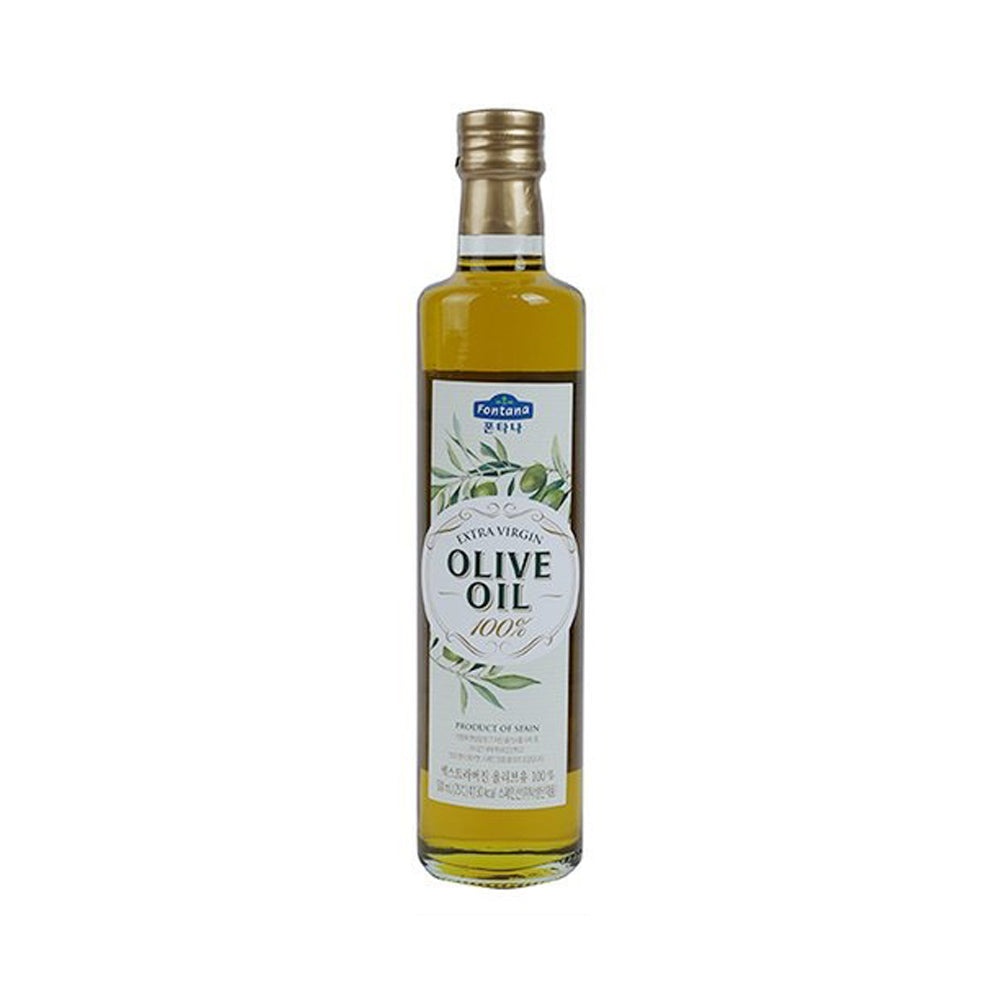
Fontana Olive Oil 500ml
Brand: Fontana Country of origin: Spain Package Information: Bottle Capacity & quantity: 500ml 100% pressed olive oil, extra virgin grade oil. Add flavor to your food by using it as a salad dressing Great for simple stir-fries like pasta It has a nice aftertaste, so you can take a teaspoon at a time. 상품명: 폰타나 올리브오일 500ml 브랜드: 폰타나 제조국: 스페인 패키지 정보: 보틀 용량&수량: 500ml 압착 올리브유 100%의 엑스트라버진등급의 오일입니다. 샐러드의 드레싱으로 활용하여 음식에 풍미를 더해보세요. 파스타 같은 간단한 볶음 요리에 사용하기 좋아요. 뒷맛이깔끔하여 한 티스푼씩 먹어도 좋습니다. 올리브유 엑스트라버진 식용유 오일
Brand: Fontana
Category: Food, Beverages & Tobacco > Food Items > Cooking & Baking Ingredients > Cooking Oils